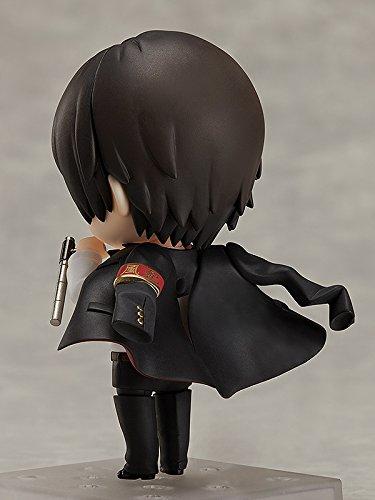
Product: FREEing Reborn!: Kyoya Hibari Nendoroid Action Figure
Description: Includes standard Cool expression as well as menacing grin and yawning expression.
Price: $33.95
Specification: ProductDimensions:1.5x1.5x3.9inches|ItemWeight:8.5ounces|ShippingWeight:8.5ounces(Viewshippingratesandpolicies)|DomesticShipping:ItemcanbeshippedwithinU.S.|InternationalShipping:ThisitemcanbeshippedtoselectcountriesoutsideoftheU.S.LearnMore|ASIN:B07CJ9X59L|Itemmodelnumber:MAR188267|Manufacturerrecommendedage:15yearsandup